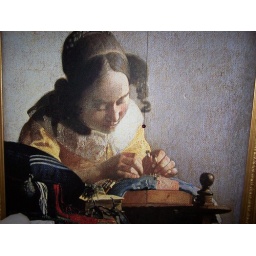
This picture was hanging on the wall over my bed - it took up the whole wall